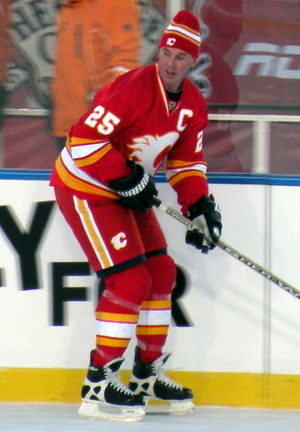
Joseph Nieuwendyk, dit Joe Nieuwendyk, né le 10 septembre 1966 à Oshawa en Ontario, au Canada, est un joueur professionnel canadien de hockey sur glace qui jouait au poste de centre. Il était considéré comme l'un des meilleurs spécialistes de la mise au jeu. Il a été, de 2009 à 2013, le directeur-général des Stars de Dallas.